Lily Grosser

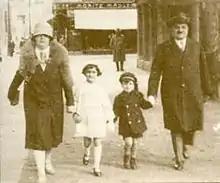
The Grosser family about 1929/1930 in Frankfurt, Germany.

After the end of World War II, from 1948 to 1967, despite and because of these experiences, Lily Grosser and her son joined the "Comité français d'échanges avec l 'Allemagne nouvelle" (French Committee for Exchange with the New Germany) and worked to establish a lively exchange and reconciliation between the French and Germans, ultimately hoping to strengthen democratic structures in Germany. She was remembered as "the soul of the committee." In 1962 she received the Cross of Merit on the Ribbon of the Order of Merit from Germany for her tireless dedication toward improved relations between the two countries.